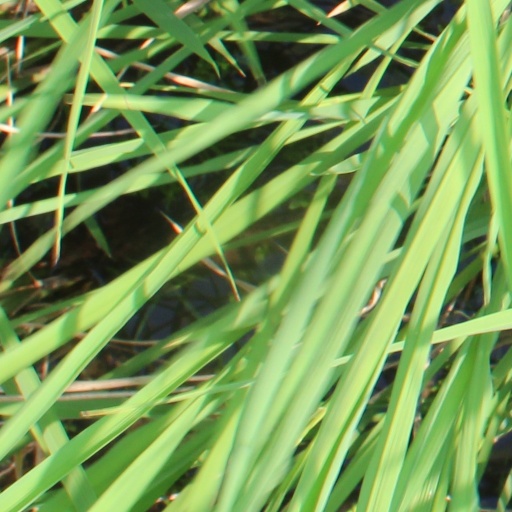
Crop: rice